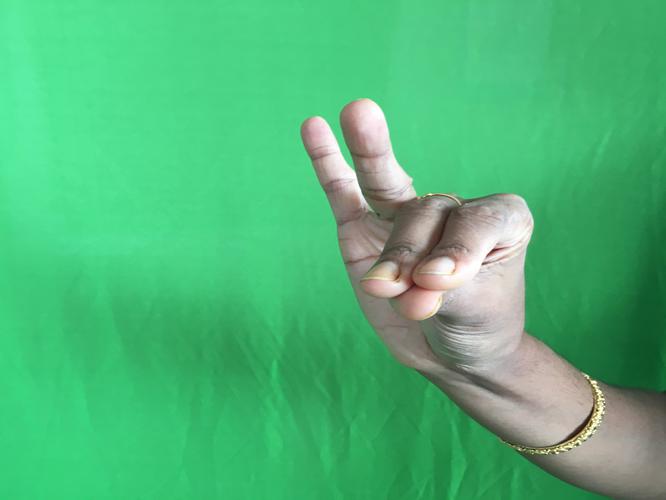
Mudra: Katakamukha_1
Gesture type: single_hand